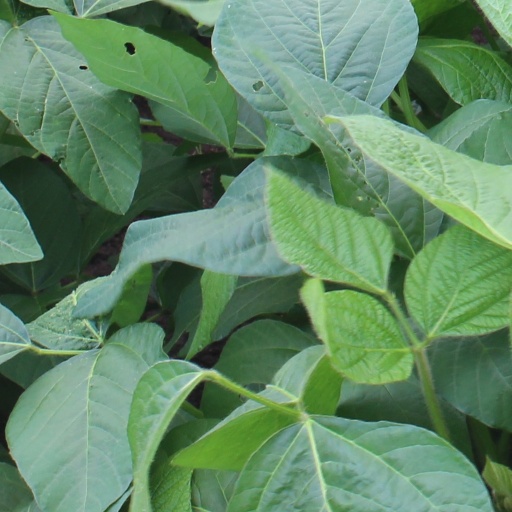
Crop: soybean